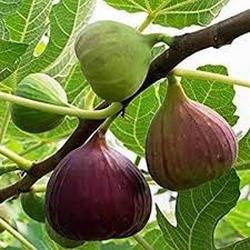
Label: Fig